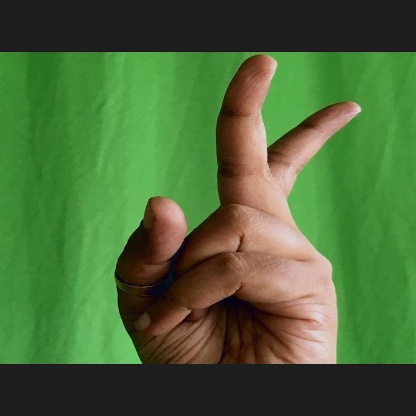
Mudra: Katrimukha